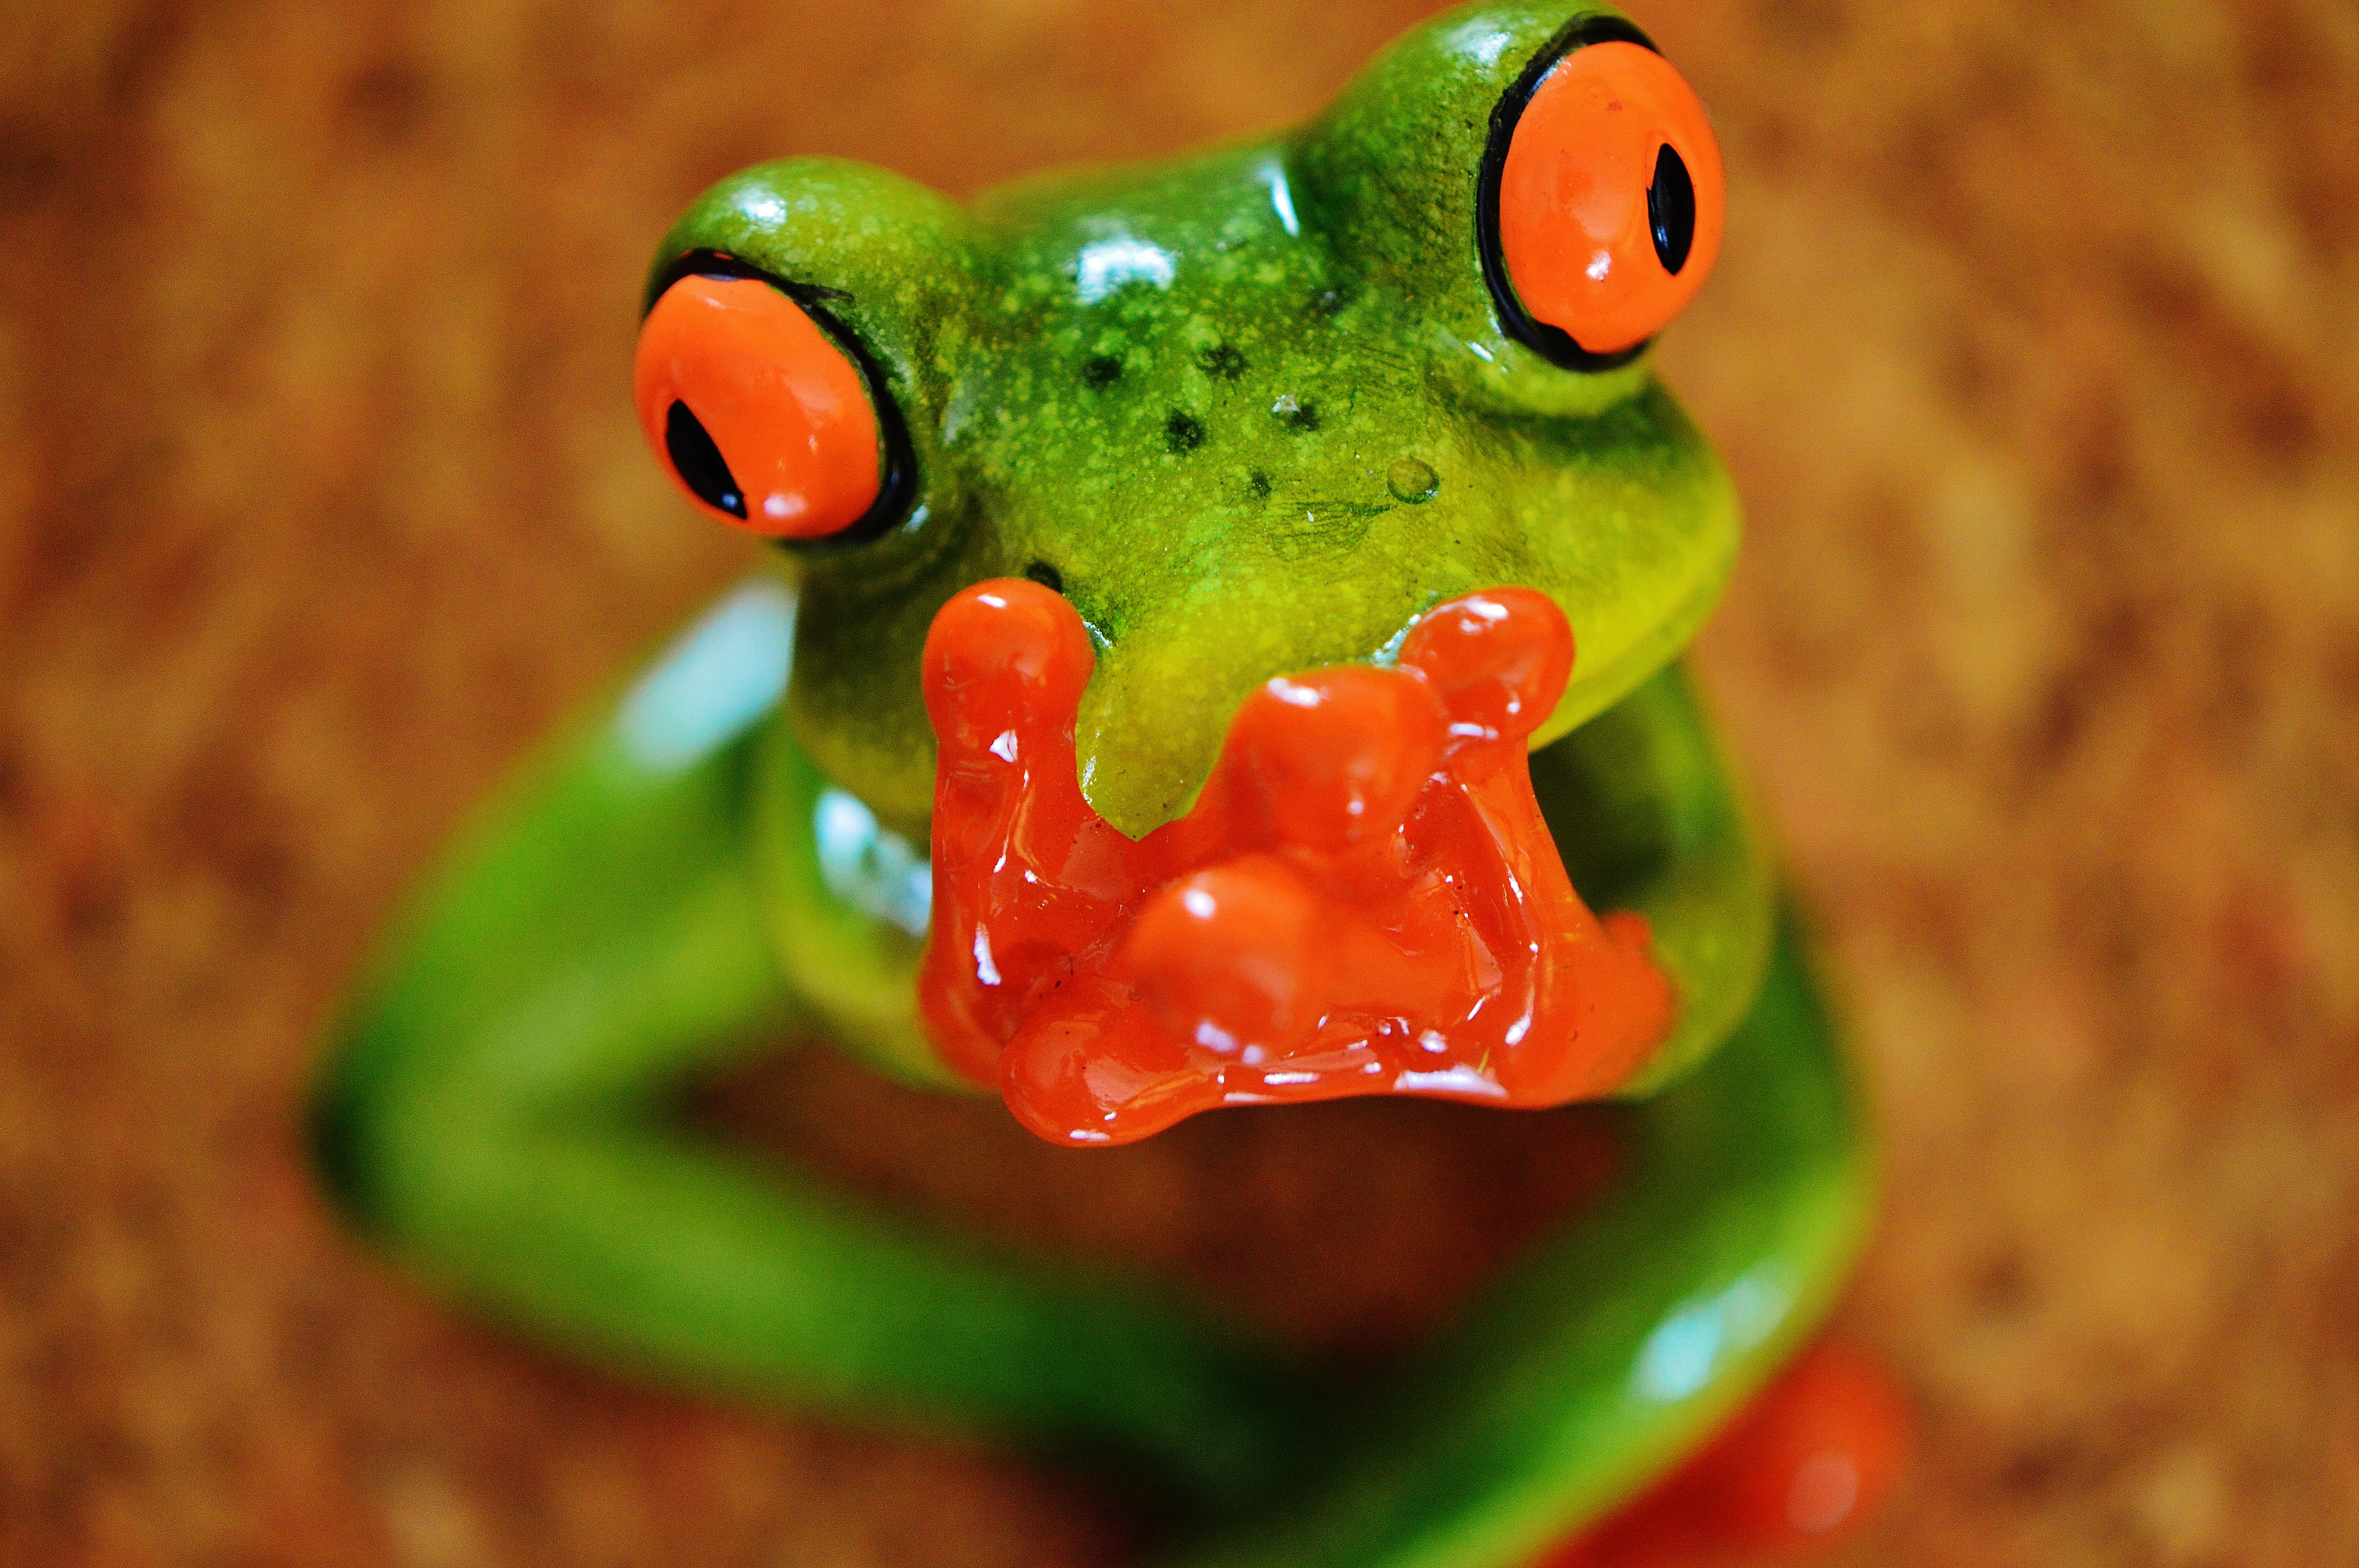
sweet, animal, cute, green, red, ceramic, frog, amphibian, fig, tree frog, fun, vertebrate, funny, frogs, macro photography, ranidae